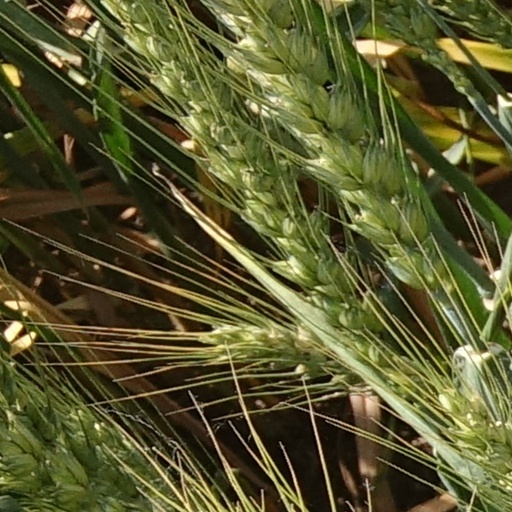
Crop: wheat